Taxation in Iran

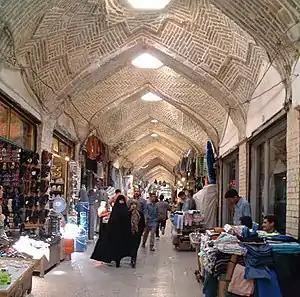

There are five categories of income earned by individuals. Each category is taxed separately and has its own computational rules.